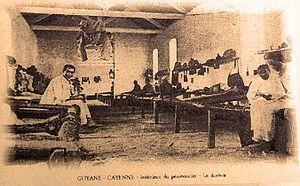
A Cayenne le dortoir du pénitencier